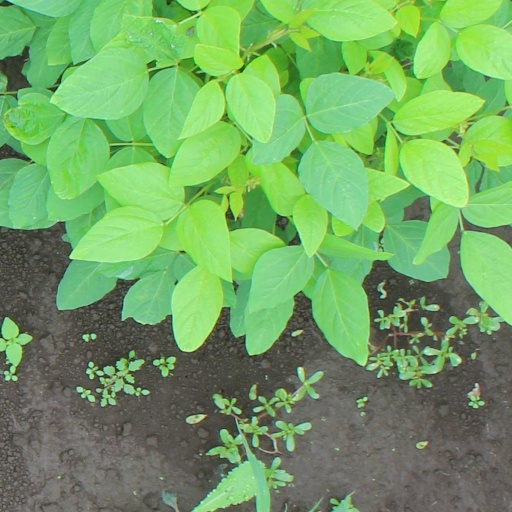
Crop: soybean